Vladimir Pozner Jr.

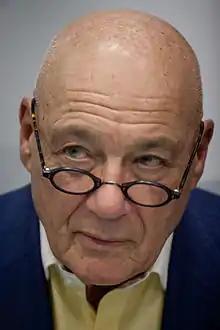
Pozner in 2013

Vladimir Vladimirovich Pozner (born 1 April 1934) is a French-born Russian-American journalist and presenter.